History of the Jews in Finland

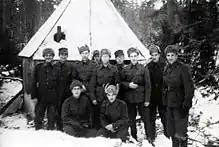
A Finnish field synagogue with soldiers at the Continuation War.

Finland's involvement in World War II began during the Winter War (30 November 1939 – 13 March 1940), the Soviet Union's invasion of Finland. Finnish Jews evacuated Finnish Karelia alongside other locals. The Vyborg Synagogue was destroyed by air bombings within the first few days of the war.